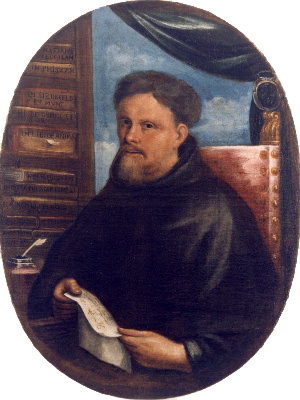
Le scotisme désigne la doctrine du théologien et philosophe franciscain Jean Duns Scot apparue au XIIIᵉ siècle, et par extension le courant de pensée qui s'en réclame, les « scotistes ».
Bartolomeo Mastri ou Mastrio, également latinisé en Bartholomæus Mastrius, est un philosophe et théologien franciscain né le 7 décembre 1602 à Meldola et mort le 11 janvier 1673 également à Meldola ; il est l’un des principaux représentant du courant scotiste au XVIIᵉ siècle.